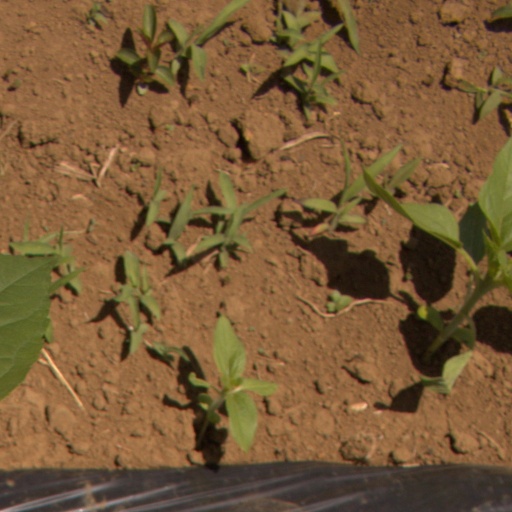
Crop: Jerusalem artichoke